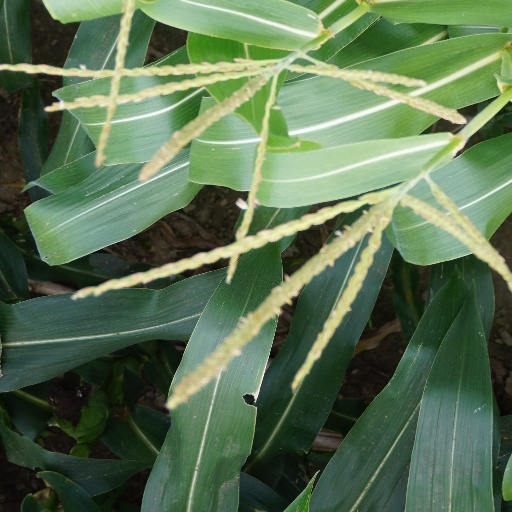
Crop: maize; corn